Tom Middendorp

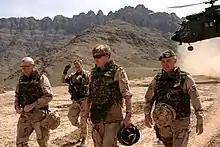
Middendorp (right) and King Willem-Alexander (centre), 2014

The minister of defence announced Middendorp's selection as next chief of defence on 28 September 2011. In preparation for his new role, Middendorp was promoted lieutenant general on 1 January 2012 and placed in charge of projects and operations at the Defence Staff. He was promoted Four-star general on 28 June 2012, the date on which general Peter van Uhm transferred command of the Netherlands Defence Staff to him.